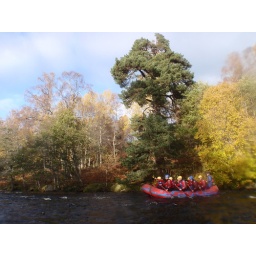
white water rafting two day adventure stag weekend. three sections of the Findhorn river over two days.